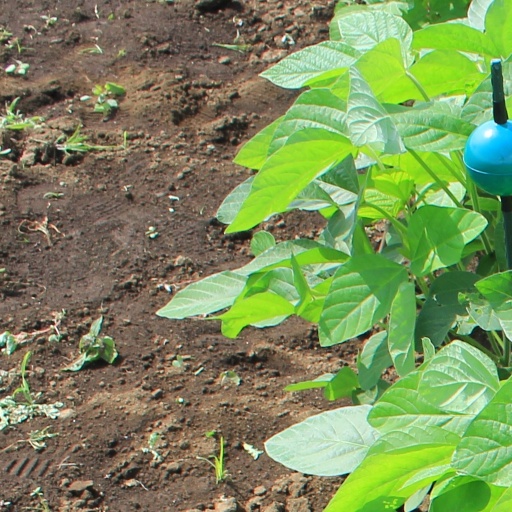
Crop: soybean